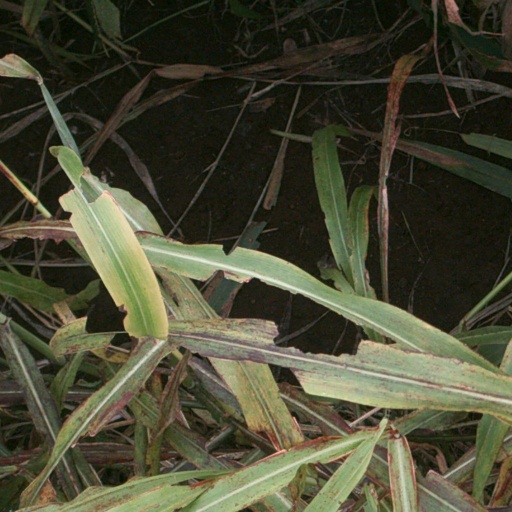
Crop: sorghum